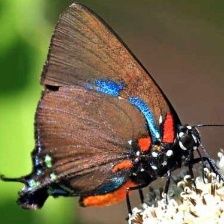
Species: PURPLE HAIRSTREAK